Audemars Piguet

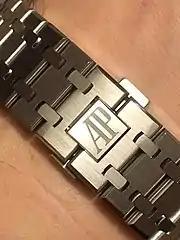
Bracelet on a Royal Oak

In December 2018, World Wide Fund for Nature (WWF) released a report assigning environmental ratings for 15 major watch manufacturers and jewelers in Switzerland. Audemars Piguet was assigned the lowest environmental rating, "Latecomers/Non-transparent", suggesting the manufacturer had taken very few actions addressing the impact of its manufacturing activities on the environment and climate change.